Martin Ruby

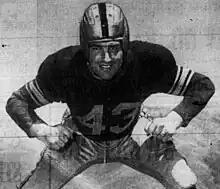
Ruby, circa 1947

Ruby was selected by the Chicago Bears in the annual draft of college football players, in Chicago, on December 22, 1941. He played his first professional game for the Brooklyn Dodgers against the Cleveland Browns. The Browns won 26–7 at Cleveland Stadium on October 6, 1946. Ruby helped account for the Dodgers' only score by recovering a Cliff Lewis fumble on the Browns' 6-yard-line, in the 3rd Quarter. Ruby recovered an Andy Dudish fumble early in the 1st Quarter during a November loss to the Buffalo Bisons. Ruby was named to the 1946 All-Pro second-team picked by the Associated Press, on December 12. He was chosen, along with Bruiser Kinard, as one of two outstanding tackles named to the 1946 United Press All-America Conference All-Star Team.